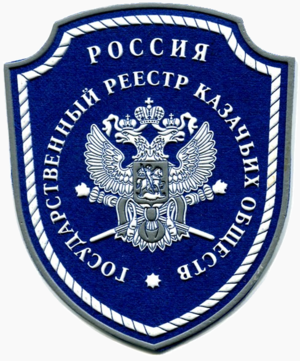
Les cosaques enregistrés de la Fédération de Russie sont les groupes paramilitaires cosaques remplissant une charge officielle définie par la loi fédérale de la Fédération de Russie nᵒ 154-FZ du 5 décembre 2005 « Du service public des cosaques de Russie ». En temps de paix les missions des cosaques enregistrés sont principalement liées à la conservation, protection et restauration des forêts, l’éducation de la jeunesse selon des valeurs patriotiques et la préparation au service militaire, l’aide lors de catastrophes naturelles, accidents, incendies et états d’urgence. Il existe aussi des polices municipales cosaques. Actuellement la Fédération de Russie reconnaît onze groupes cosaques, ces derniers ont le droit de porter des uniformes et signes distinctifs, un fouet et une épée. Les rangs cosaques à partir de iessaoul et supérieurs sont décernés par un représentant du président, le rang de général cosaque est décerné par le président en personne. Les autres rangs sont décernés par les commandants des unités concernées.
La guerre du Donbass est un conflit armé actuellement en cours ayant commencé en 2014 lors de la crise ukrainienne et se déroulant à l'Est de l'Ukraine.